Stuffed clam

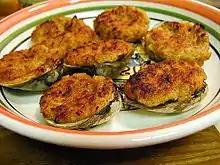
Stuffed clams

Stuffed clams (or stuffies) are popular in New England, especially in Rhode Island, and consist of a breadcrumb and minced clam mixture that is baked on the half shell of a quahog hard shell clam. Other ingredients typically found in the basic breadcrumb mixture are: meat such as sausage, bacon or chouriço (Portuguese sausage), chili pepper, lemon juice, bell peppers, celery, onion, garlic, spices and herbs. There are many different recipes for stuffed clams; many restaurants in New England have their own variety, as do many home cooks.